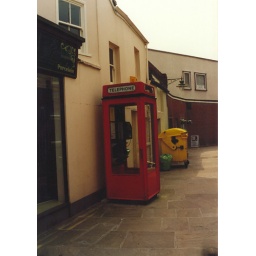
Long gone K8 telephone box in Horsham